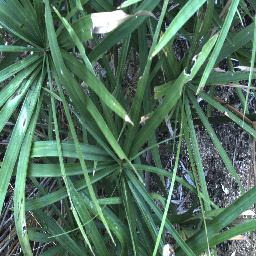
Label: negative